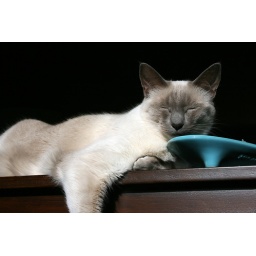
sleeping in the sun just after we got home from camping